North Dakota National Guard

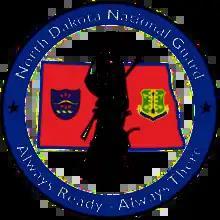
Logo

It is part of the North Dakota Office of the Adjutant General. The North Dakota Department of Emergency Services and North Dakota Wing Civil Air Patrol also fall under the Office of the Adjutant General.